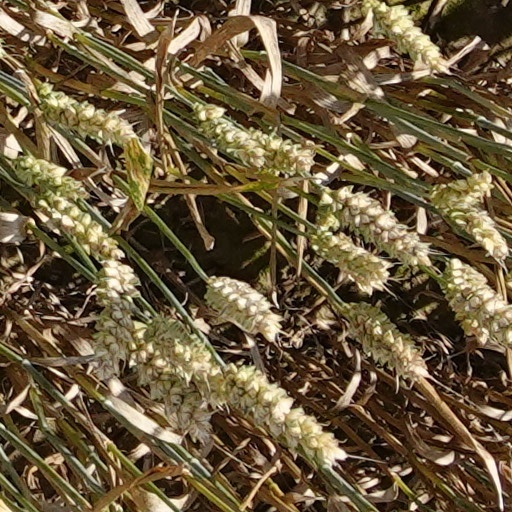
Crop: wheat